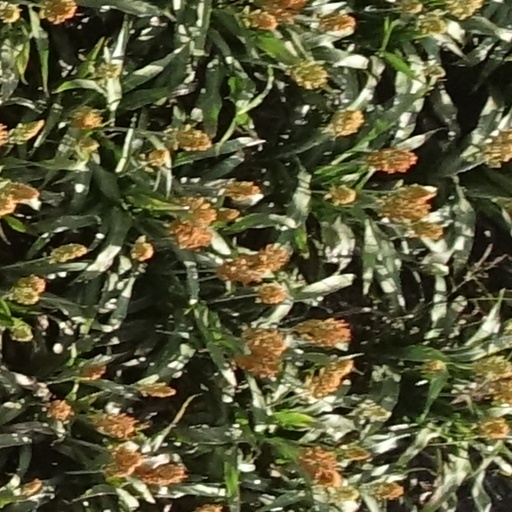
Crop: sorghum